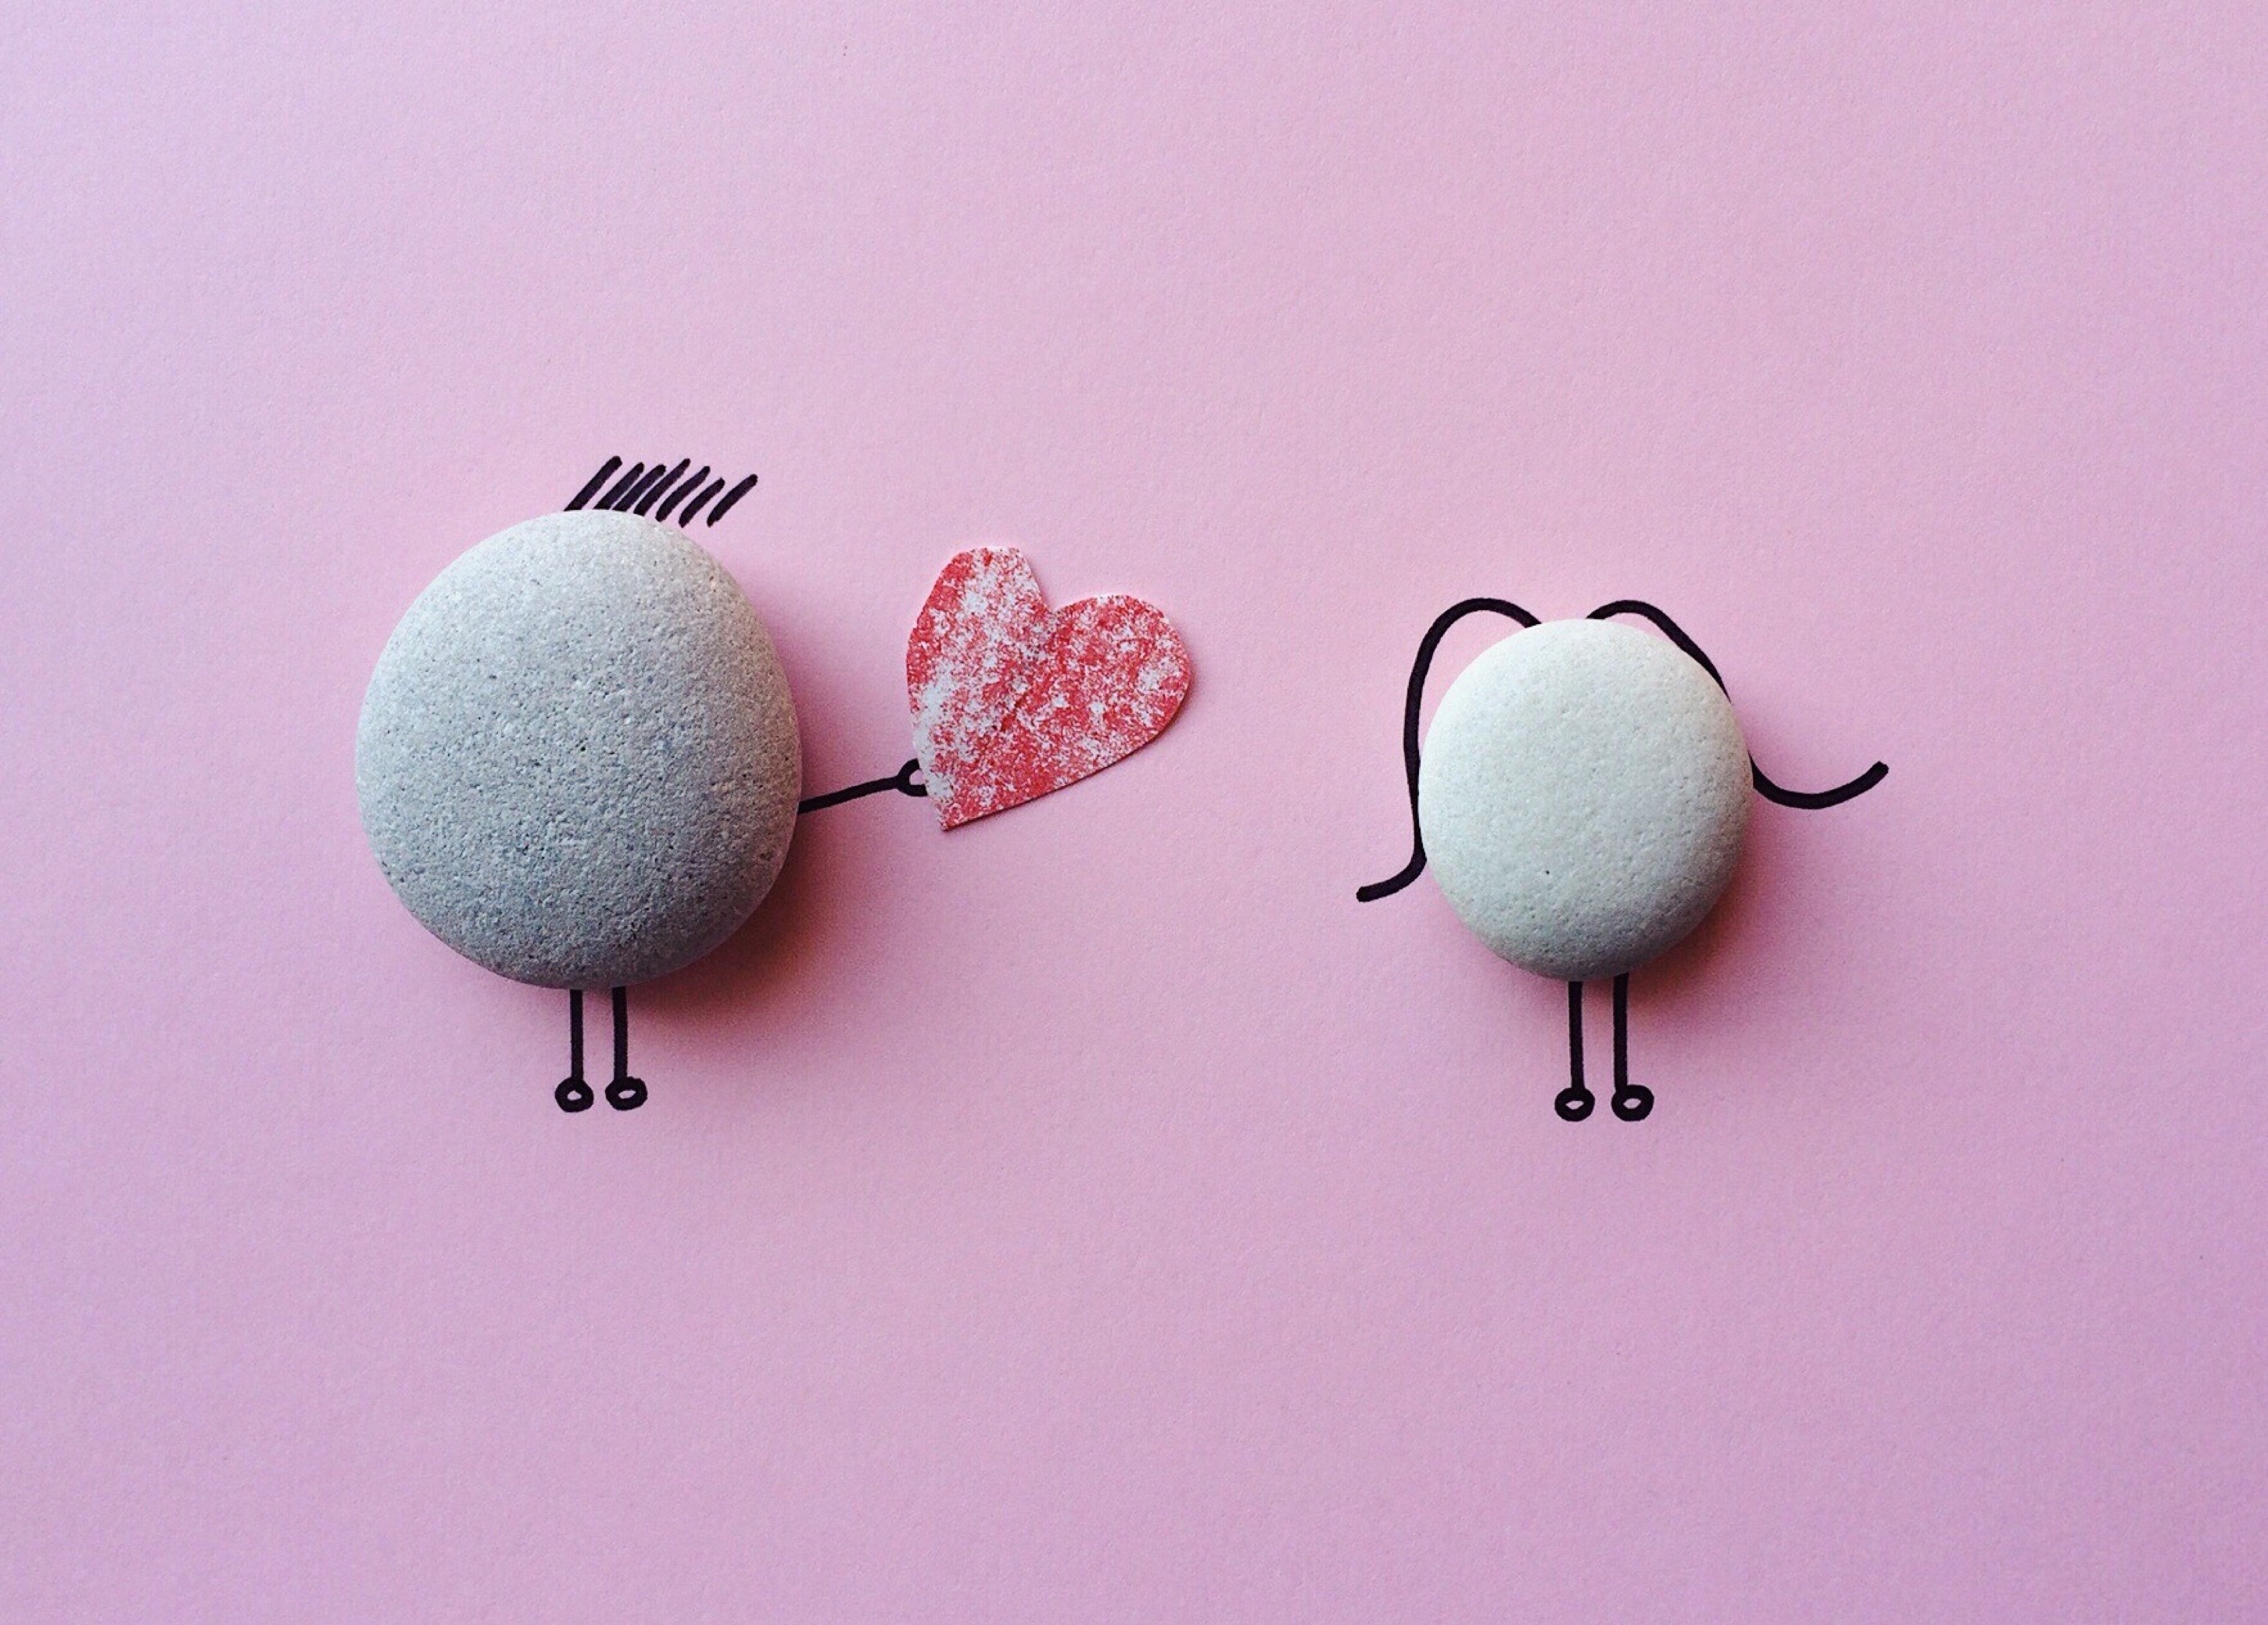
rock, love, craft, ear, pink, material, hairstyle, art, moustache, organ, valentine's day